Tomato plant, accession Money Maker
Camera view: tilt-top (135 deg); turntable rotation: 270 degrees
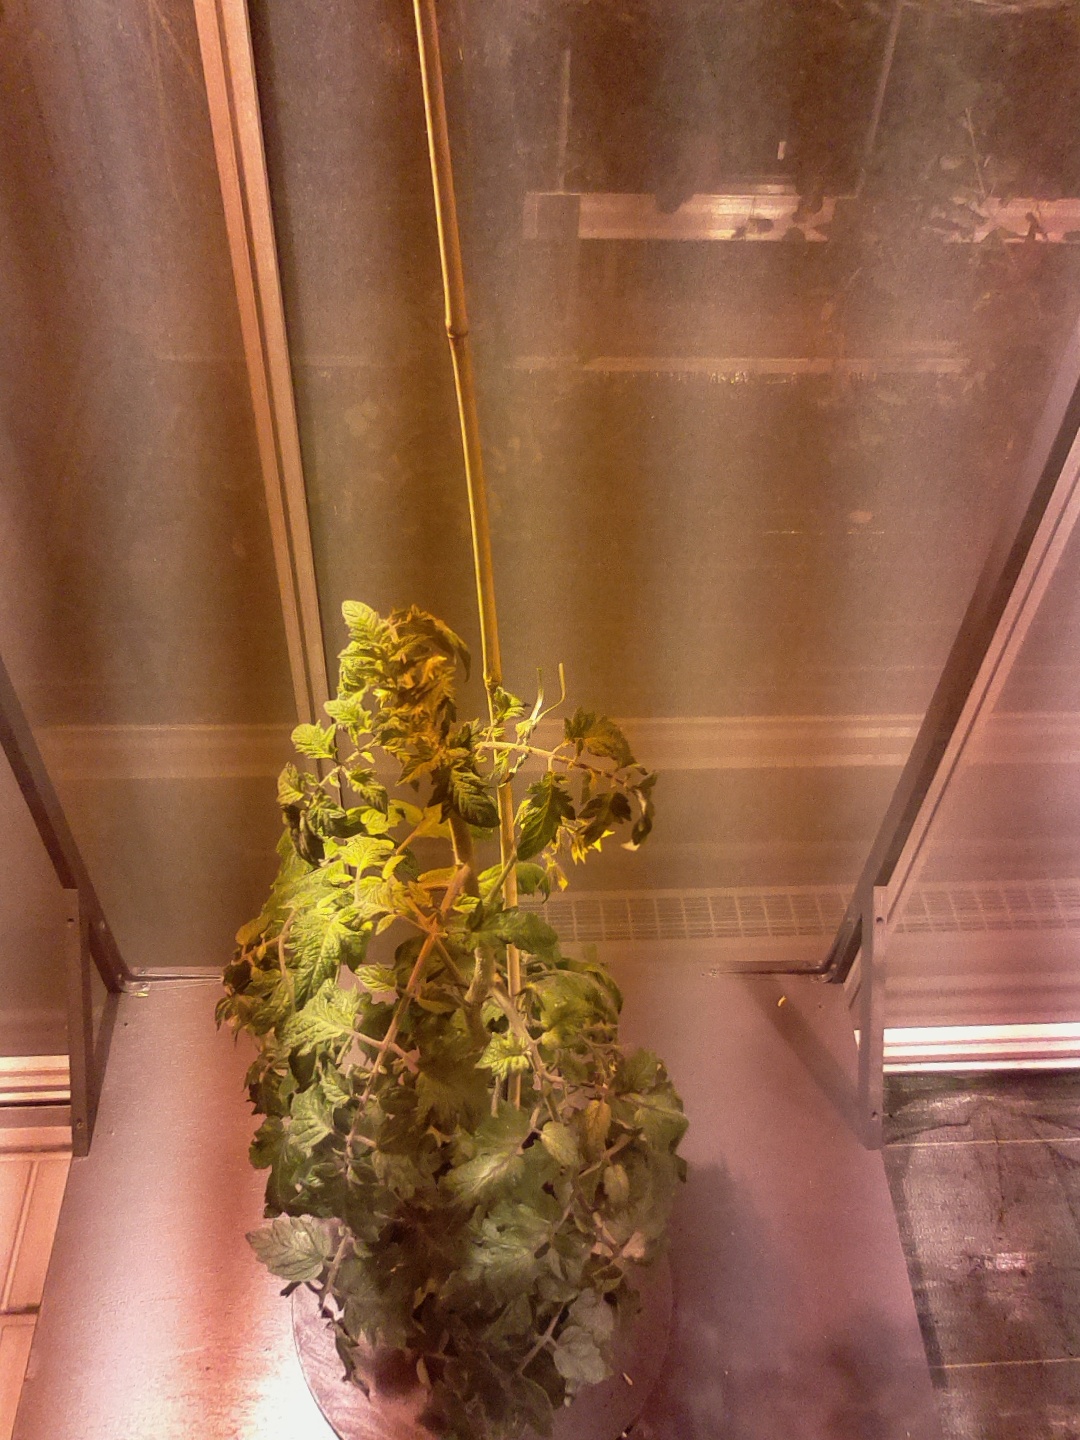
BBCH growth stage 69: End of flowering, 90%-100% of flowers open, more petals falling